Somali Canadians

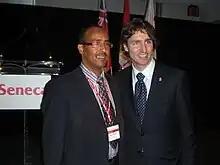
Journalist Hassan Abdillahi of Ogaal Radio with then MP Justin Trudeau at Seneca College (2009).

According to the 2016 National Census, 62,550 people in Canada reported Somali ancestry. Of those, 37,115 were Somali language speakers and 4,315 were recent immigrants.